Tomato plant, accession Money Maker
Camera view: vertical (180 deg); turntable rotation: 330 degrees
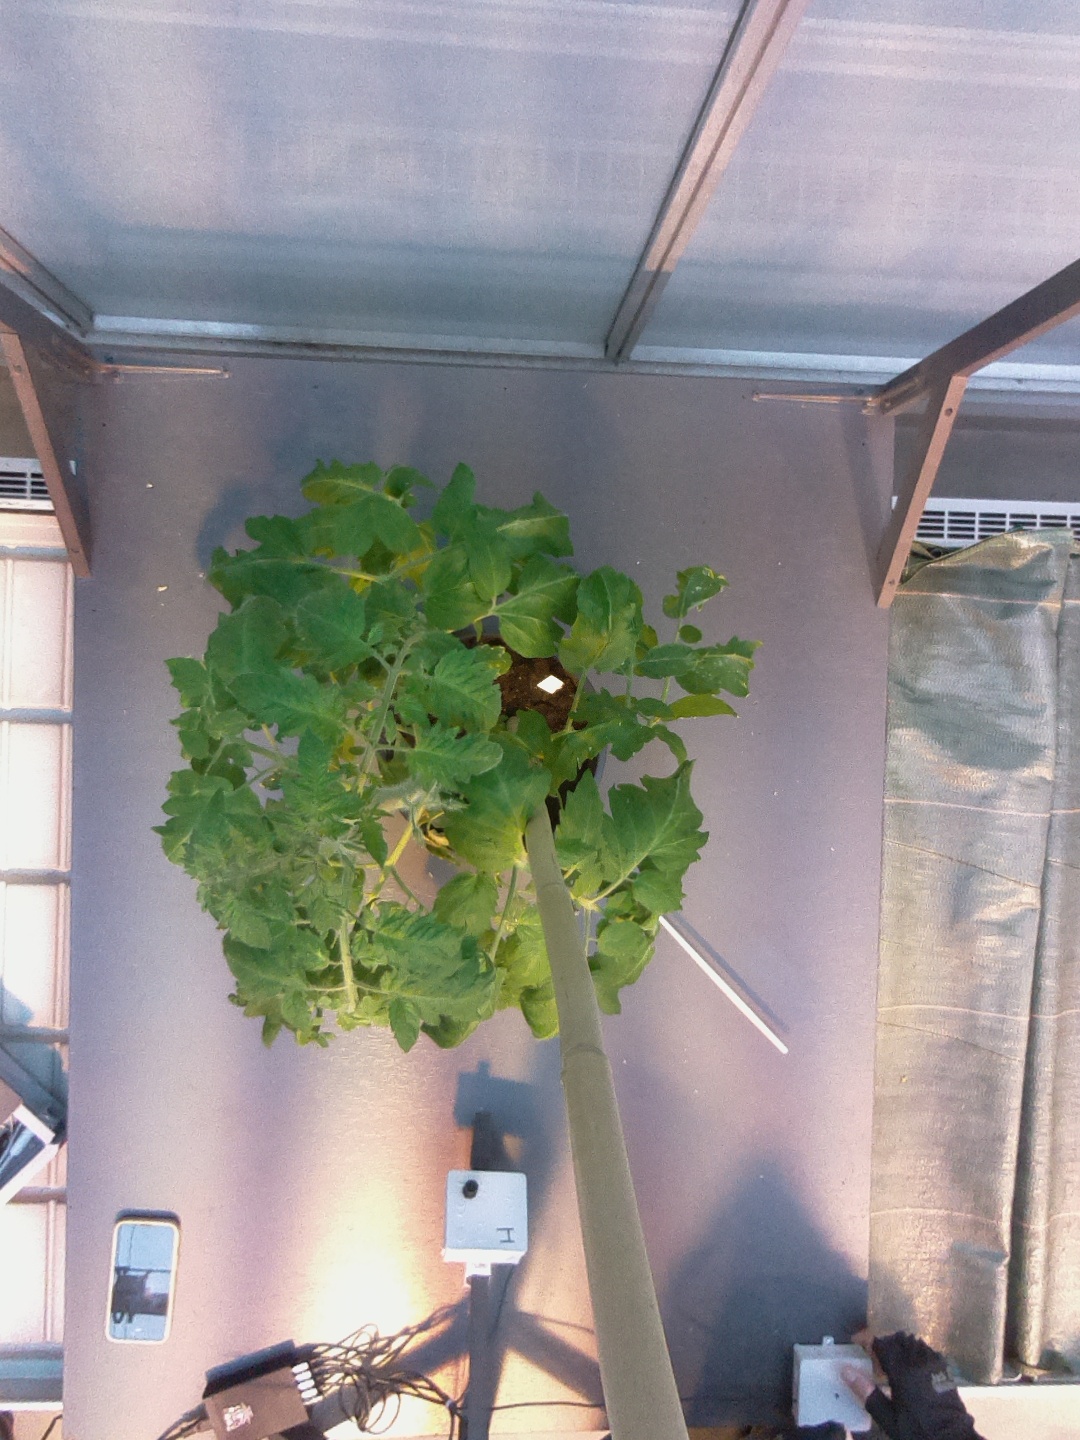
BBCH growth stage 53: 3 inflorescences visible